First National Bank Building (Tokyo)

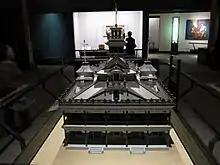
1/25 scale model of the First National Bank from the Meiji period in Tokyo

The First National Bank was located in the Kabutocho area, the business centre of Tokyo. Kabuto-cho was crowded with the core institutions of Japan's modern economy, including banks, the commodity exchange, and the stock exchange.